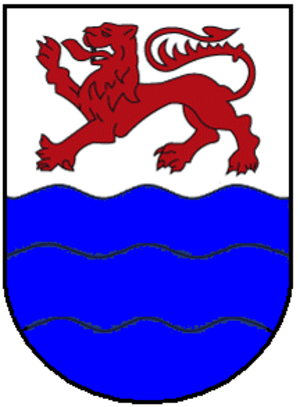
Mammern est une commune suisse du canton de Thurgovie, située dans le district de Frauenfeld.